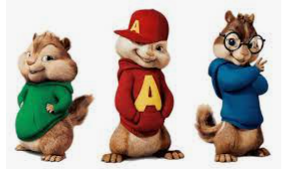
Portrait style: Cartoon Portrait